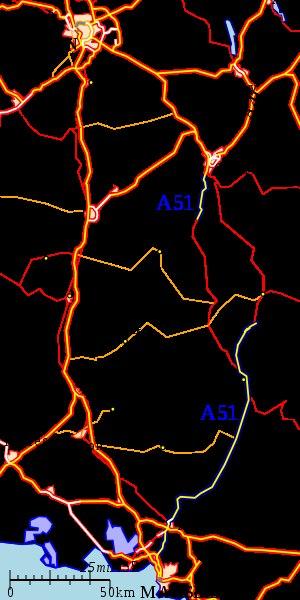
Monestier-de-Clermont est une commune française située dans le sud du département de l'Isère, en région Auvergne-Rhône-Alpes et autrefois rattachée à l'ancienne province du Dauphiné.